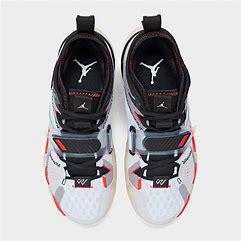
Brand: Jordan
Model: Why Not ZER0 3